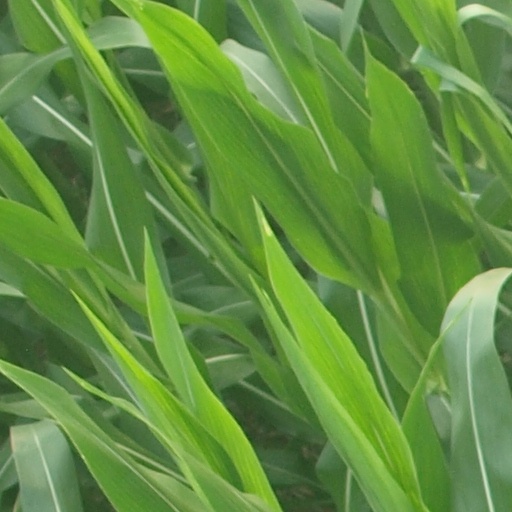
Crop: maize; corn